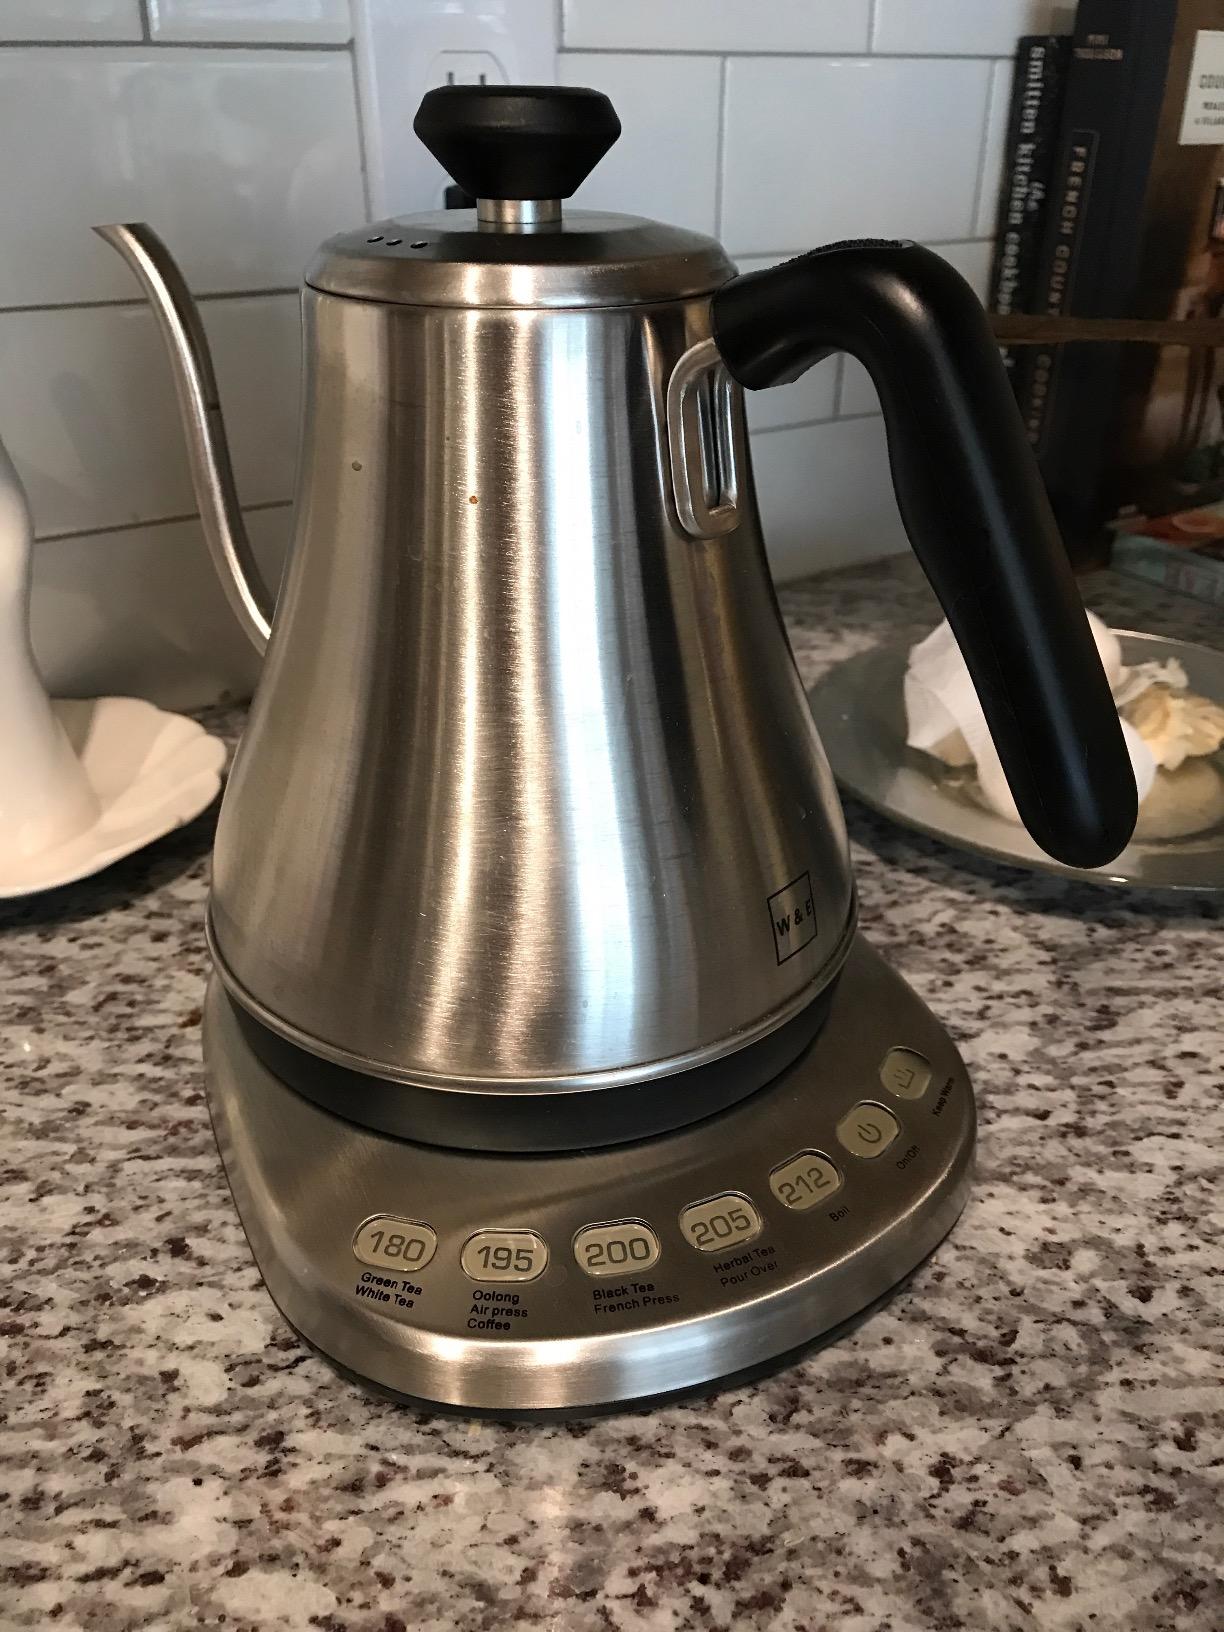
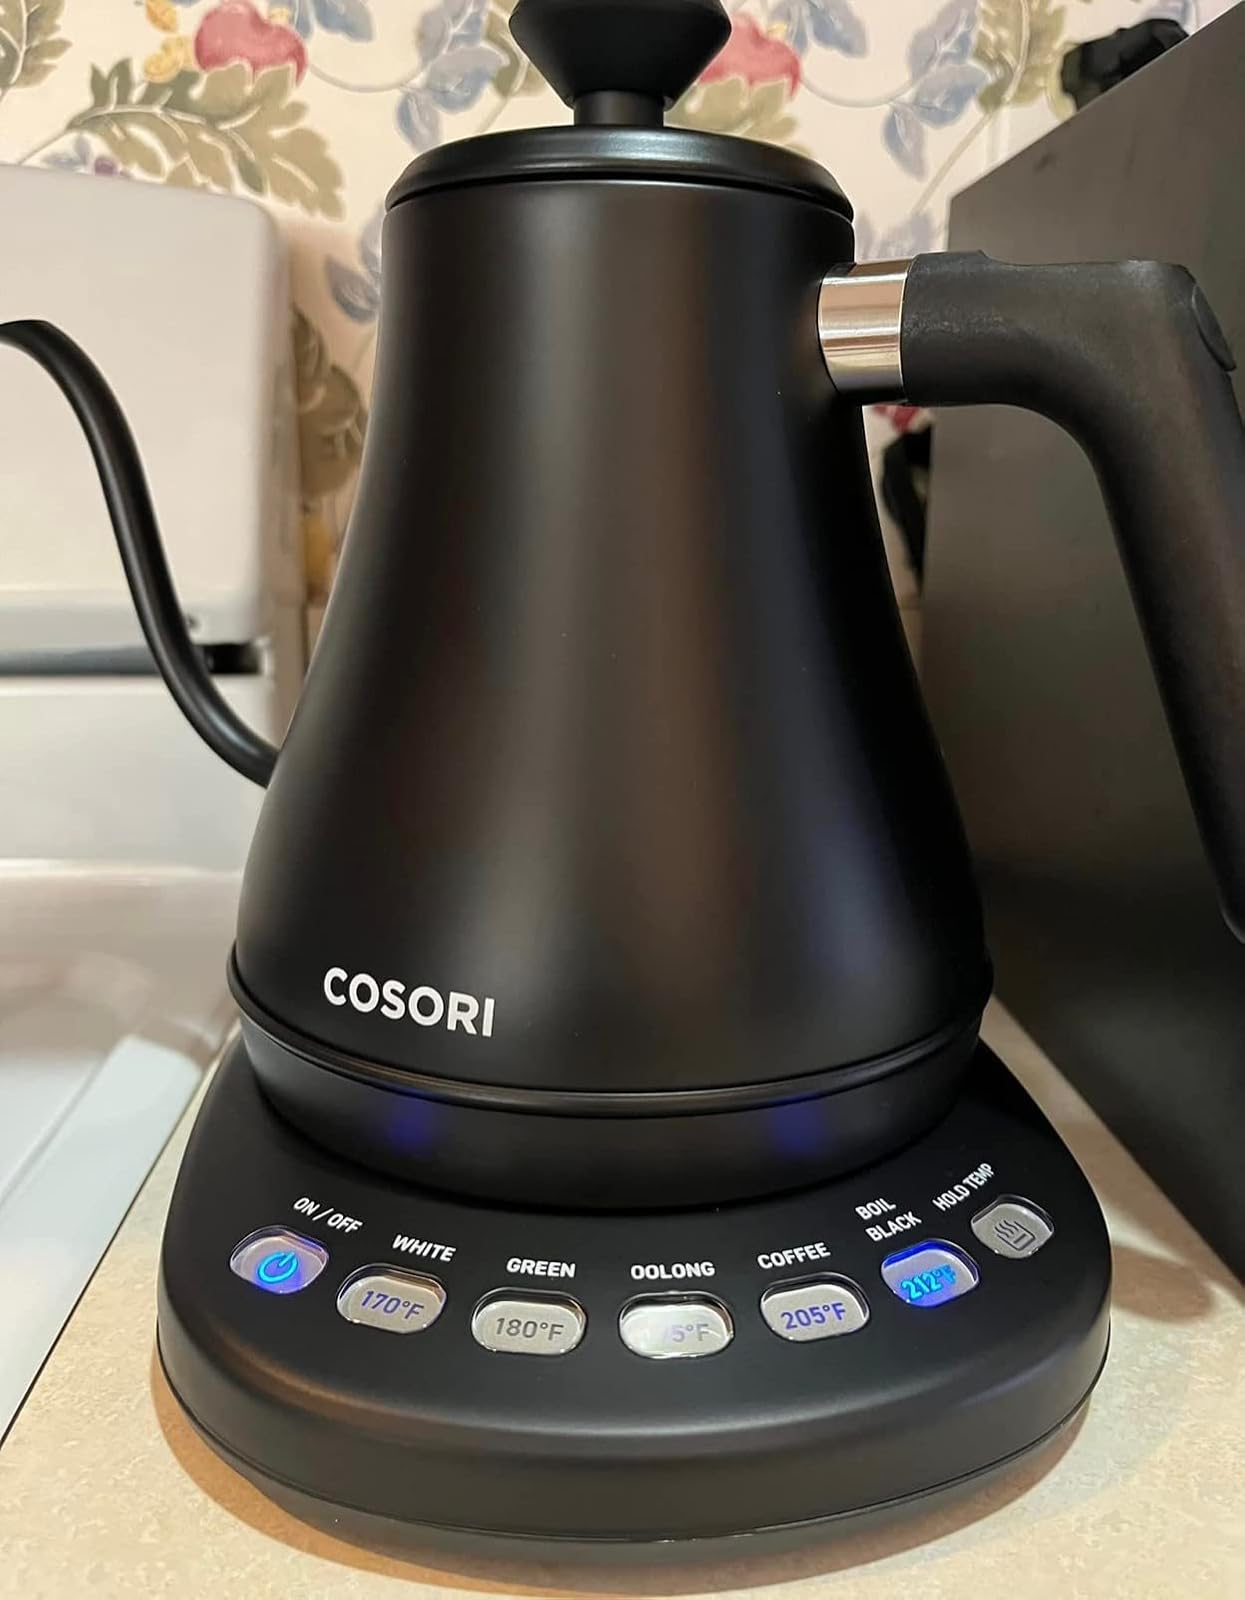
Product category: items_kettle
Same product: no